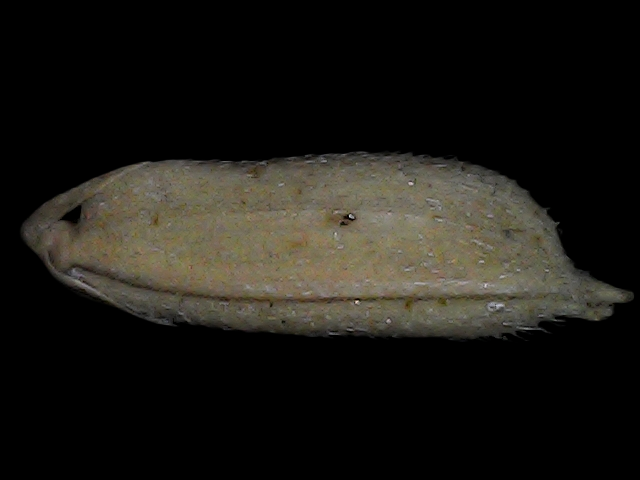
Rice variety: Bd79